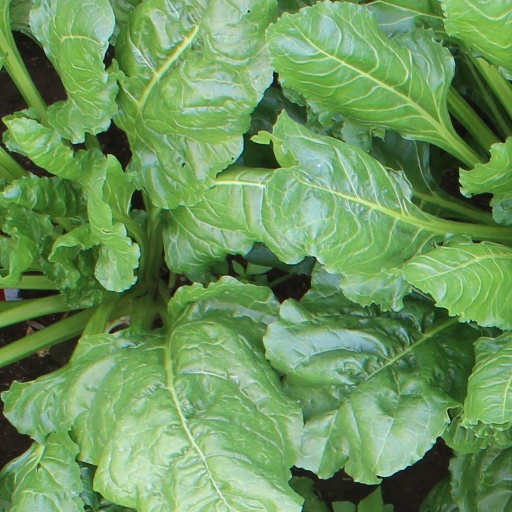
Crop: sugar beet